United Fishermen and Allied Workers' Union

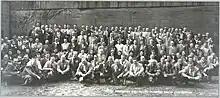

Striking was a key way that UFAWU brought policy changes to its agreements between the government and various canning companies and their working class members. At its creation in 1945 UFAWU conducted strikes almost every year over the next two decades. Striking was common in the fishing industry prior to the 20th century with fishermen being some of the most militant labourers. After the UFAWU formed, fishermen and tendermen were much more active in trying to change policy than shoreworkers. Shoreworkers often backed fishermen during their strikes prior to 1950 without their own agenda. After 1949, shoreworkers began to strike for themselves, expecting fishermen to back them. The number of strikes the UFAWU took part in during over three decades is extremely high and the reasons vary seasonally. Key issues were often wage increases, seniority rights, benefits, human rights that included combating racism and sexism as well as an attempt to slow the wage gap between the seasonal and permanent workforce.